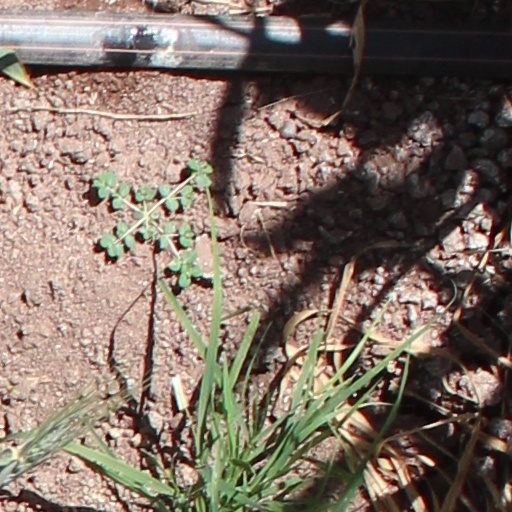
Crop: wheat